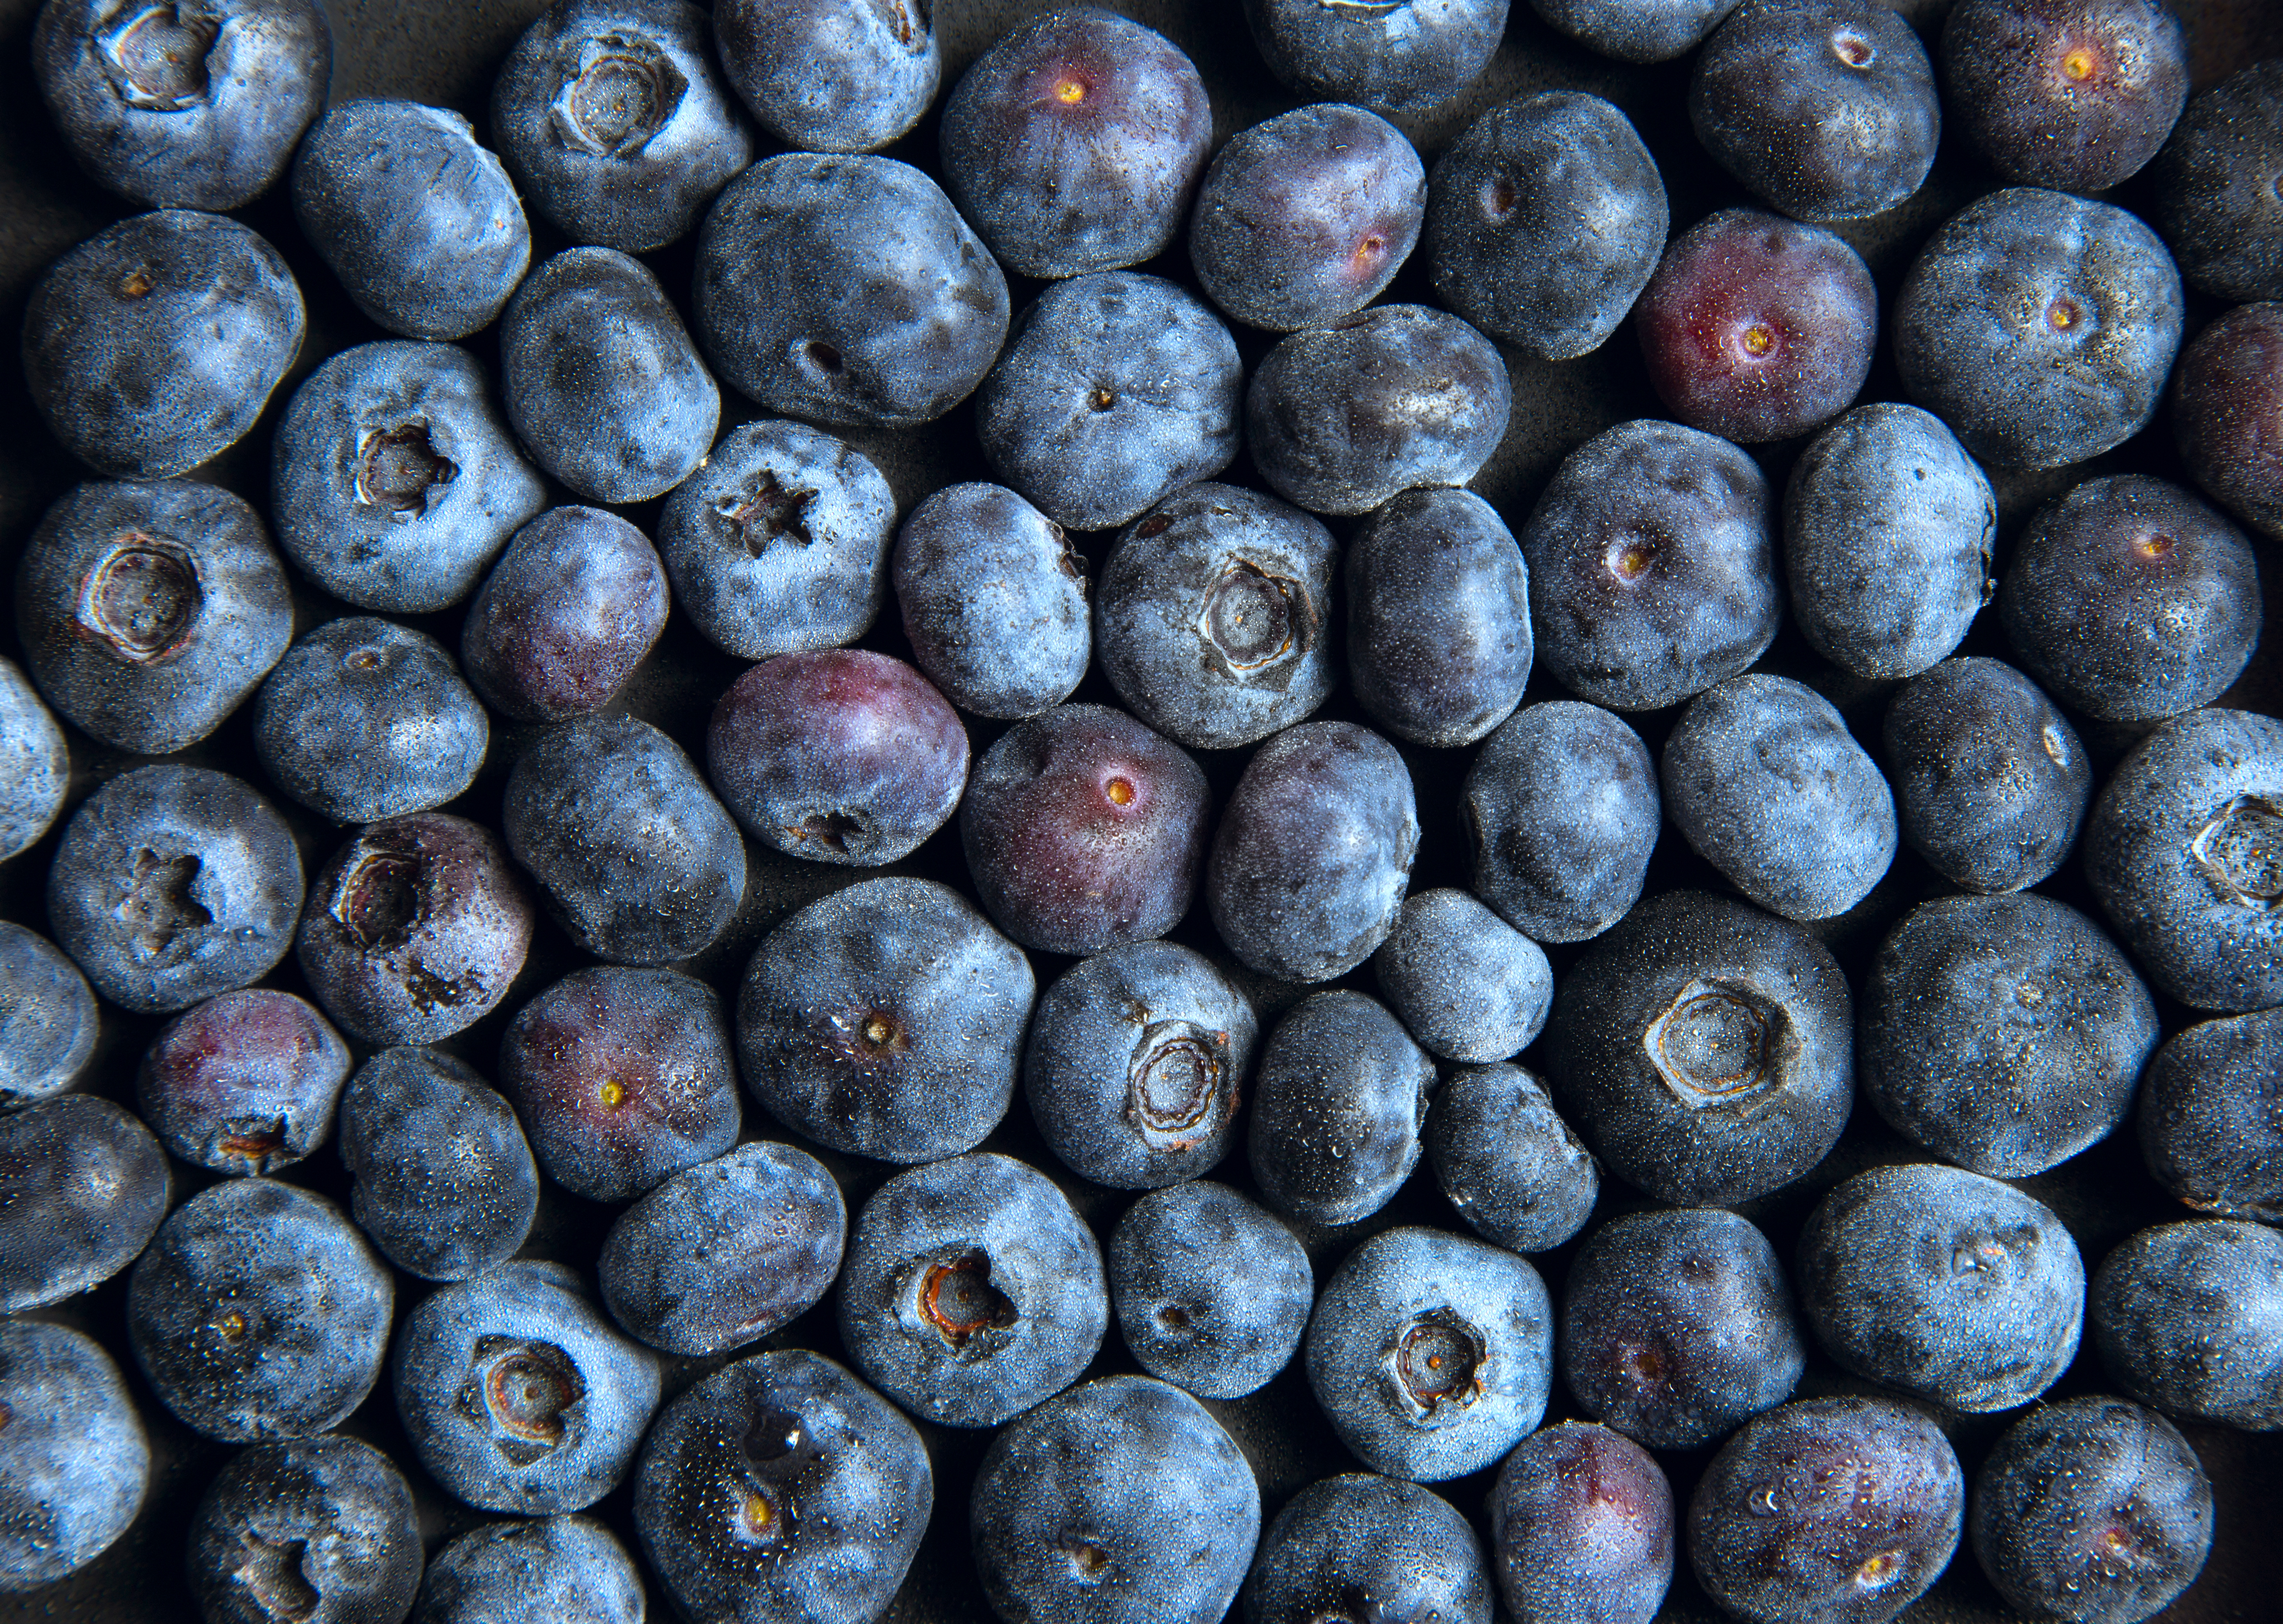
texture, image, photo, pattern, colorful, vintage, grungy, quarreler, artistic, template, geometric, music, carrots, carrot, parchment, berry, berries, thunder, welcome, health, vegetable, sexy, veggies, fruit, fruits, bilberry, blueberry, superfood, natural foods, food, huckleberry, juniper berry, plant, damson, chokeberry, local food, Superfruit, zante currant, seedless fruit, tree, prunus spinosa, frutti di bosco, juniper, produce, prune, currant